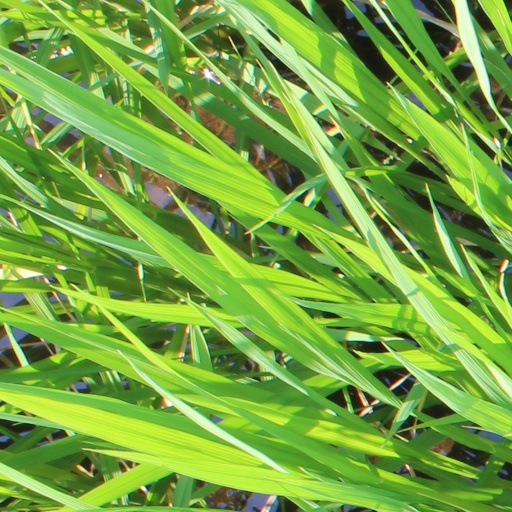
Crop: rice